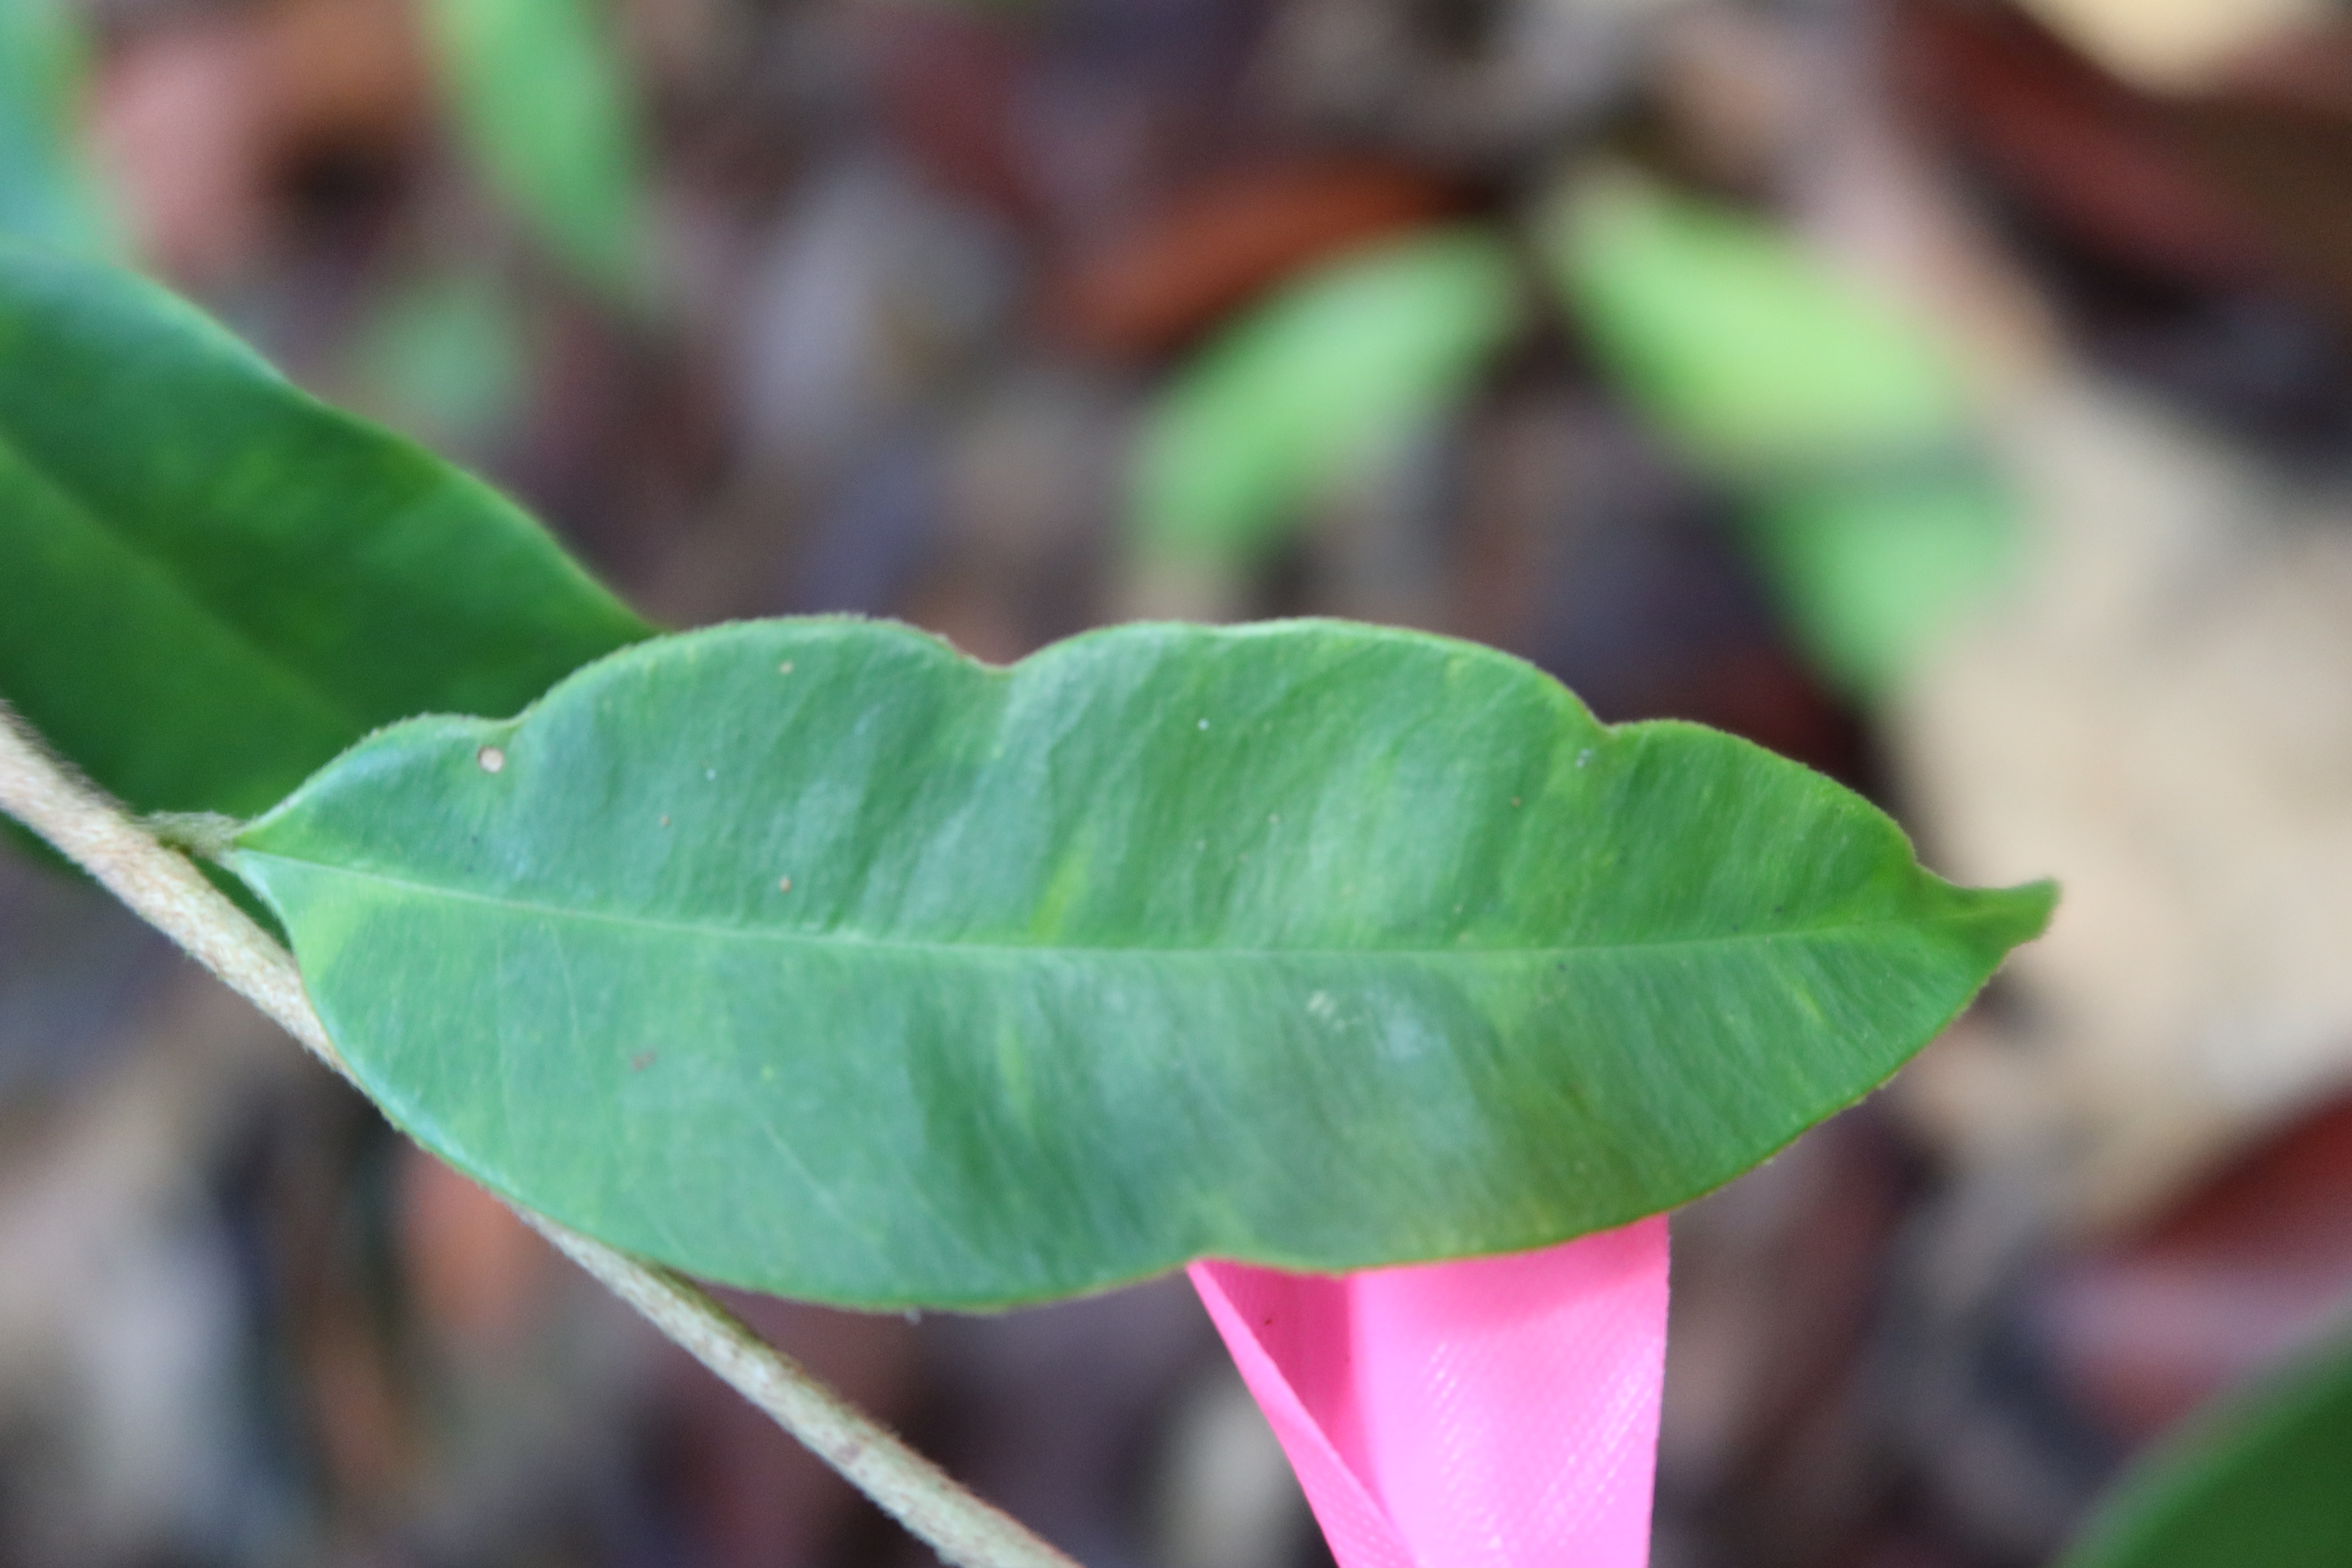
Label: Mosaic Viruses